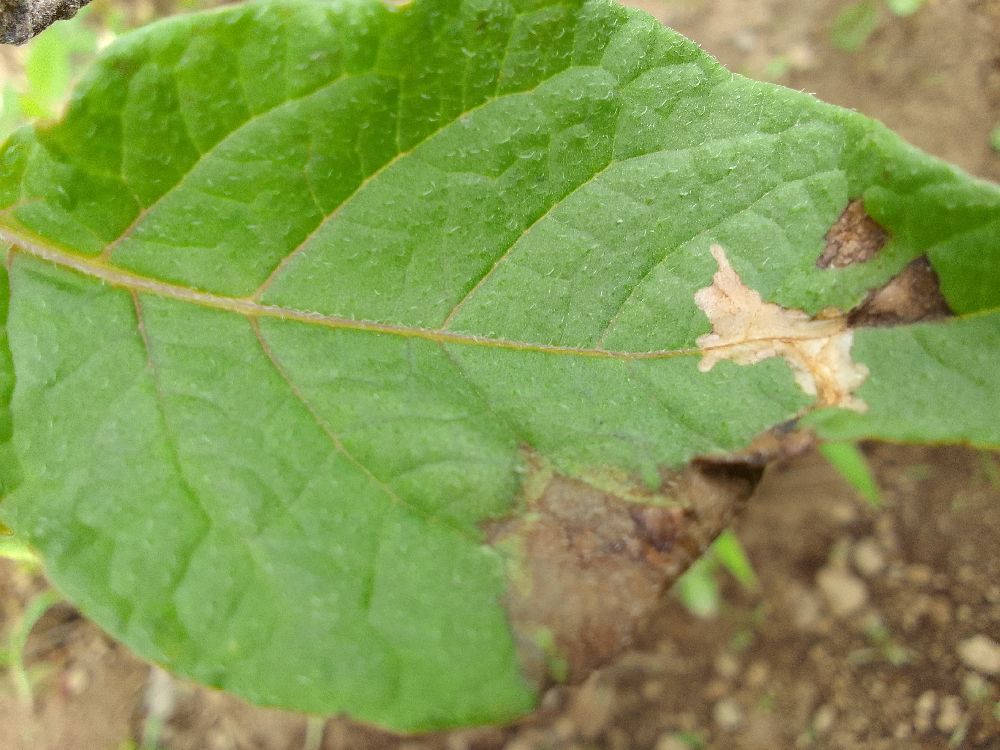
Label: Late blight